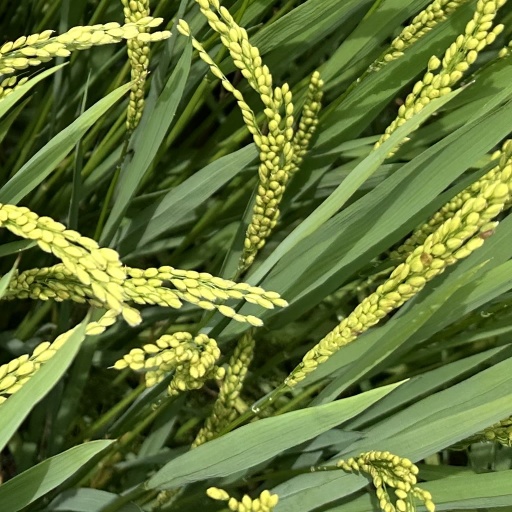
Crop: rice